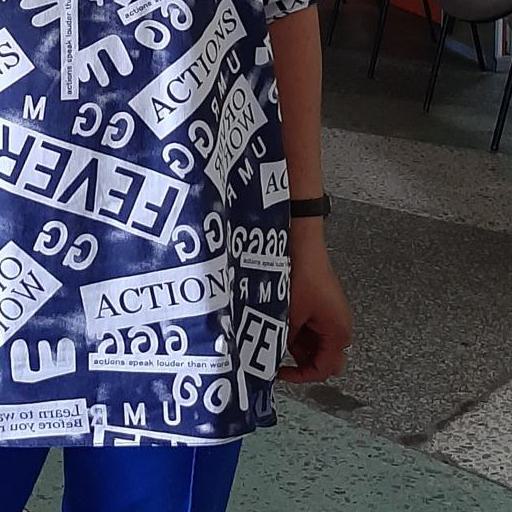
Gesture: no_gesture